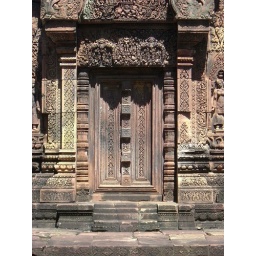
A door to one of the libraries at Banteay Srei, a pink sandstone temple in the Angkor complex.